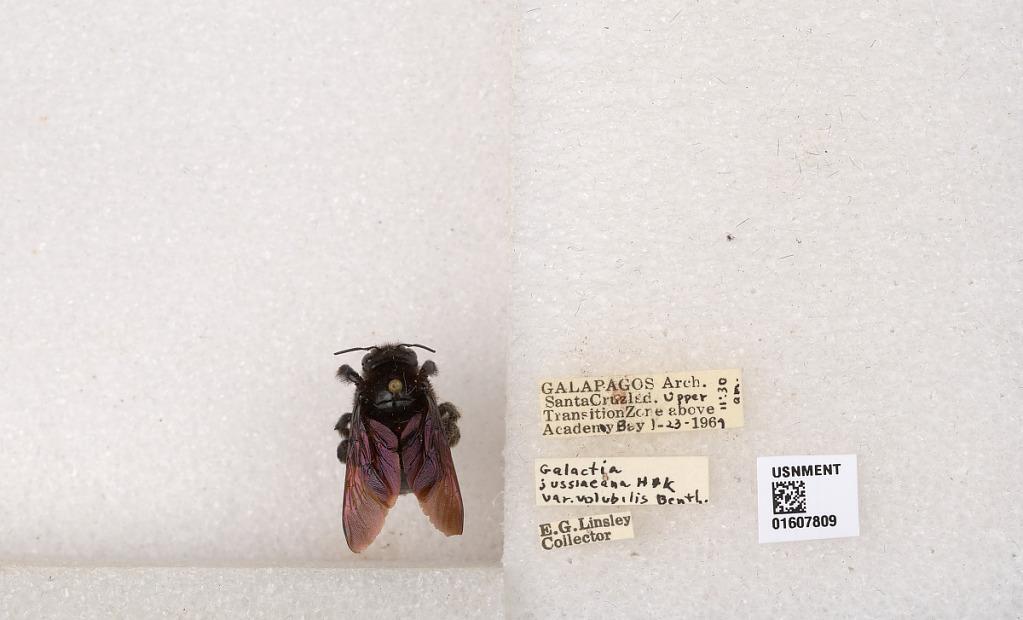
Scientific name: Xylocopa (Neoxylocopa) darwini Cockerell
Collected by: E. Linsley
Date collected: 1964-1-23
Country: Ecuador
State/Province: Galapagos
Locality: Santa Cruz Isd. Upper Transition Zone above Academy Bay
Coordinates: -0.686669, -90.2943